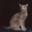
Label: cat